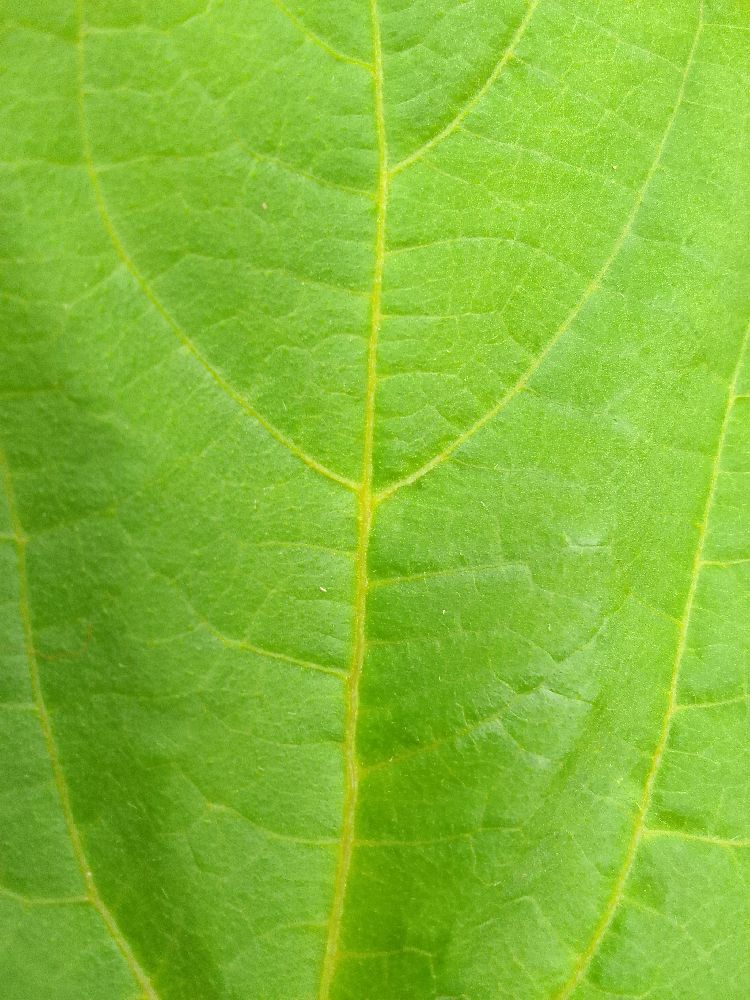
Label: healthy